Toyota 4Runner

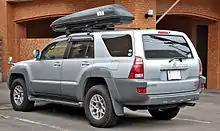
Toyota Hilux Surf SSR-X

Because the drive train was still developed from the same source, the available engines and drivetrains were identical to the corresponding Hilux. The new 4Runner used the independent front suspension that had been developed on the previous generation. The older style gear driven transfer case was phased out on the V6 models and they now had a chain driven case. The older gear driven case was retained on the 4-cylinder models. There was also a choice of an open differential, or in Japan and Europe, a limited slip unit similar to the one found in the A70 Toyota Supra, parts are also interchangeable.